Konghou

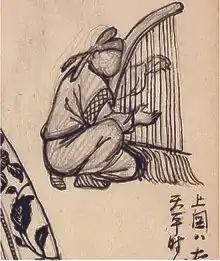
Japanese "kugo", angular harp. 19th century drawing.

In Japan, the "wo-konghou" (fretted zither) was called "kudaragoto" (百済琴 / くだらごと), and the "shu-konghou" (angular harp) was called "kugo" (箜篌 / くご). These instruments were in use in some Togaku (Tang music) performances during the Nara period, but seem to have died out by the 10th century. The "kugo" (angular harp) has been revived in Japan since the late 20th century, and the Japanese composer Mamoru Fujieda has composed for it. Tomoko Sugawara commissioned a playable "kugo" harp from builder Bill Campbell and earned an Independent Music Awards nomination for her 2010 album, "Along the Silk Road", playing traditional and newly written works for the instrument.